Anthony Banning Norton

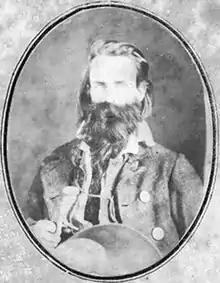
Norton in 1860

Anthony Banning Norton (May 15, 1821 – December 31, 1893) was an American journalist, historian and state politician. He was the publisher of newspapers in Ohio and Texas, and a Know Nothing member of the Texas House of Representatives. He later served as the postmaster of Dallas, Texas, and a United States Marshal for North Texas. He was the author of three books.